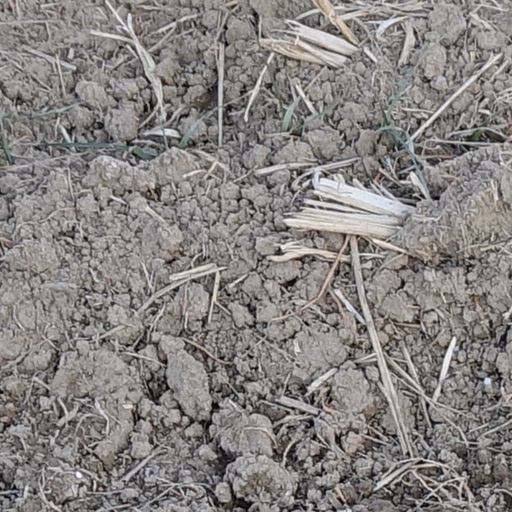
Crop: wheat